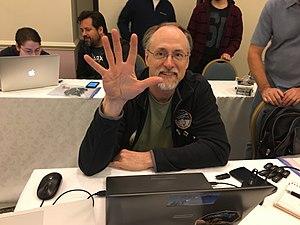
Marc W. Buie est un astronome américain. Buie obtint sa licence en physique à l'université d'État de Louisiane en 1980 et son PhD en planétologie à l'université de l'Arizona en 1984. Il a travaillé à l'observatoire Lowell de 1991 à 2008. En 2008, Marc Buie a déménagé à Boulder dans le Colorado pour travailler dans le département de sciences spatiales du Southwest Research Institute.